Varsity Sports (South Africa)

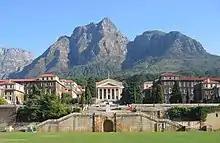

Varsity Sports currently runs competitions in six sporting codes. These are athletics, beach volleyball, association football, field hockey, netball and rugby sevens. Athletics and football have events for both men and women. Rugby, has only a men's event. Volleyball, netball and hockey have only female events, though men's hockey will be added in 2014.